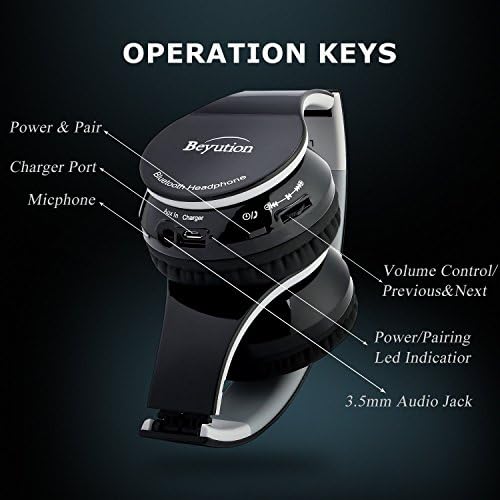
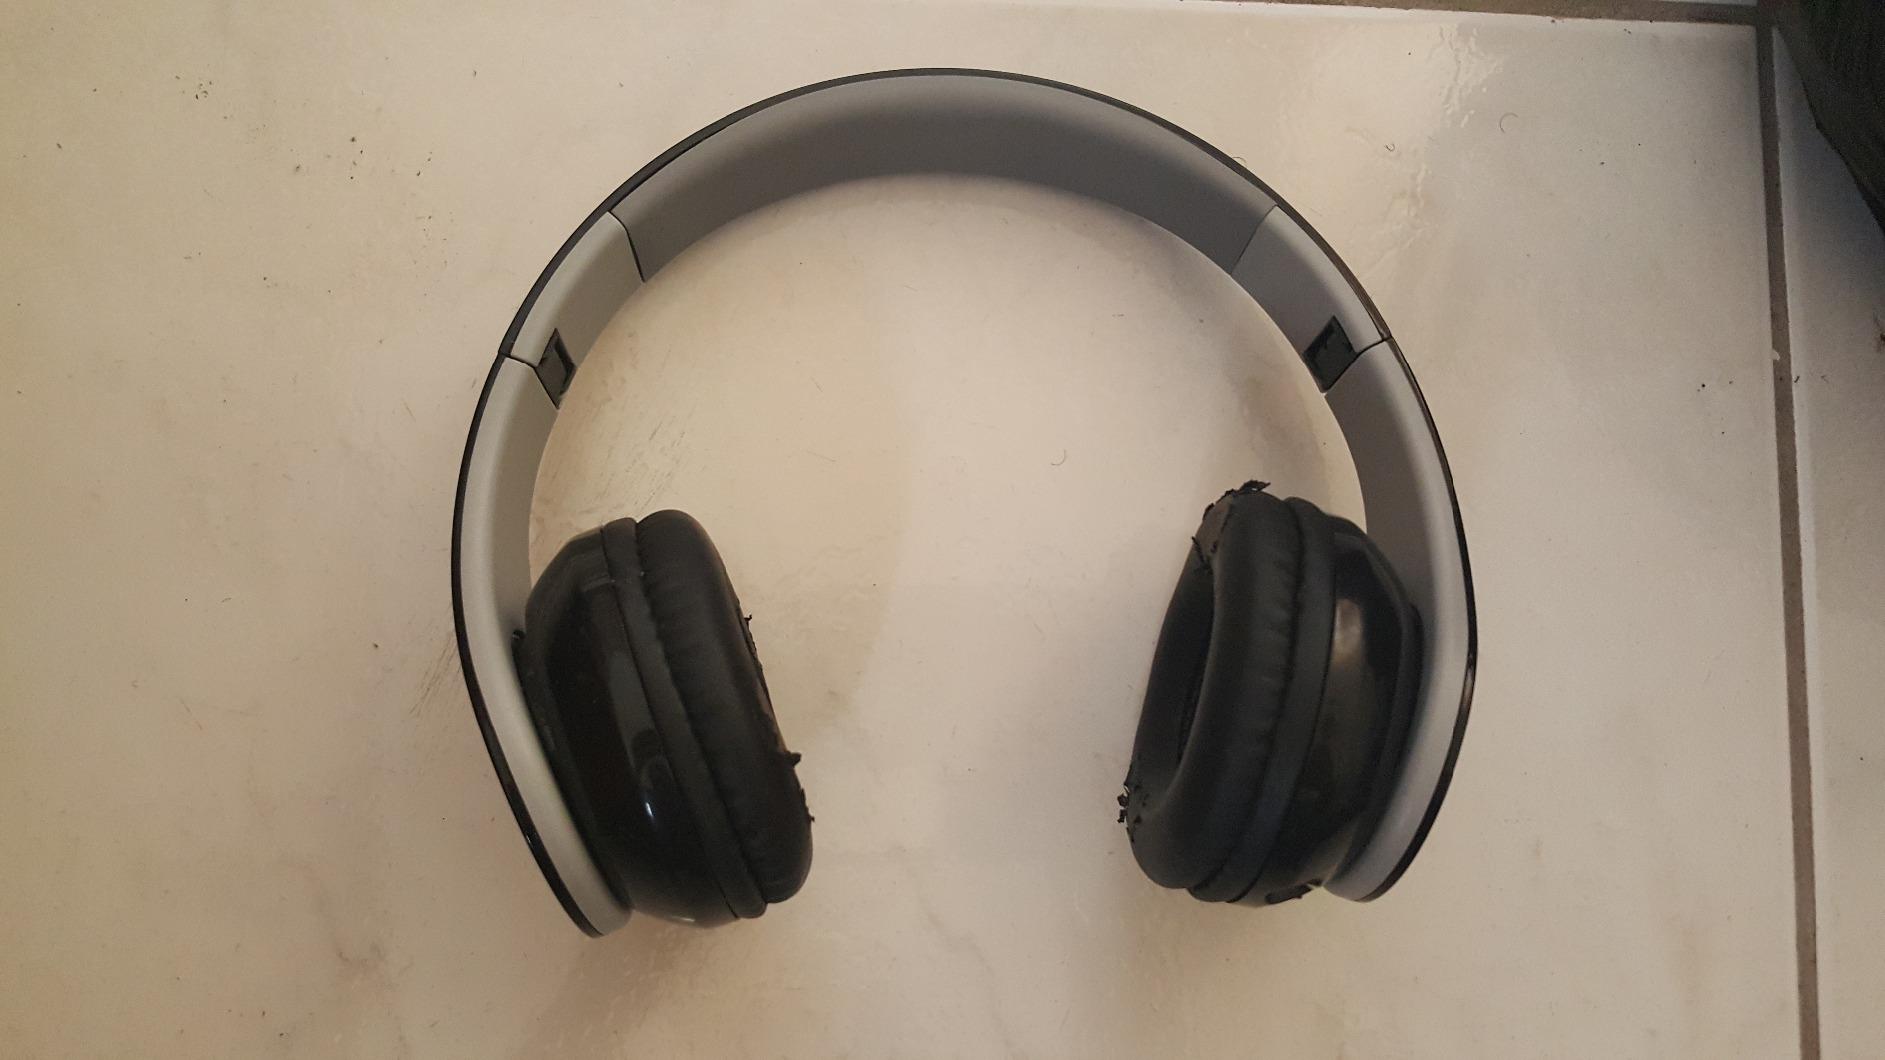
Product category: headphones
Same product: yes